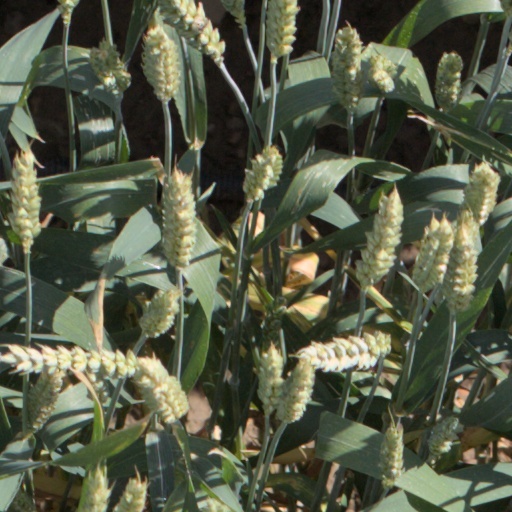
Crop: wheat